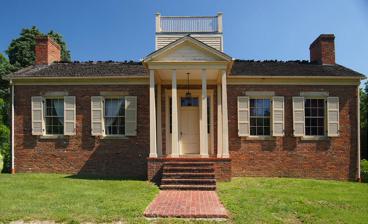
Building: Colonel William Jones House
Country: United States of America
Year built: 1834
Historic house in Indiana, United States United States historic place Col. William Jones House U.S. National Register of Historic Places South facade Show map of Indiana Show map of the United States Location Boone Street, Gentryville, Indiana Coordinates 38°6′50.9″N 87°2′34.7″W / 38.114139°N 87.042972°W / 38.114139; -87.042972 Area 5 acres (2.0 ha) Built 1834 ( 1834 ) Architectural style Federal NRHP reference No. 75000050 Added to NRHP May 12, 1975 Colonel William Jones House , also known as William Jones State Historic Site, is a historic house in Gentryville and the Lincoln State Park in Jackson Township, Spencer County, Indiana .  It was listed on the National Register of Historic Places on May 12, 1975. William Jones (1803–1864) was a farmer, merchant, soldier, and politician. He lived, farmed and operated a store in the Little Pigeon Creek Community , living in an area that is currently in the town of Gentryville, Indiana . Abraham Lincoln, who lived nearby, worked in the store. During the Civil War , Jones served as a lieutenant colonel and died during the Battle of Atlanta on July 22, 1864, and was made colonel as of that date. Biography Colonel William Jones, American Civil War (1803–1864) William Jones, the son of Peter and Sarah Keller Jones, was born on January 5, 1803, in Vincennes, Indiana . William Jones was exposed to important people and events in his childhood and received a good education. He apprenticed for a wholesale dry goods firm in Louisville, Kentucky . He married Fanny Payne and had two young children that died in their childhood. He left Kentucky and opened a successful store in Jonesboro, Spencer County, Indiana in 1827 and lived in a nearby log cabin. In 1830, he married Rachel Oskins and they had five sons. Jones sold and bartered merchandise and shipped farmer's grain, tobacco, hides, pork, venison, and beef to New Orleans on flatboats. He also became a postmaster. Jones employed Abraham Lincoln , who lived a few miles from Jones in the Little Pigeon Creek Community , to butcher and process meat and unpack boxes in 1829. Lincoln read all of Jones' books and Jones remarked that "Lincoln would make a great man one of these days." Jones was elected in 1838 to the Indiana General Assembly , where he supported internal improvements and economic development and served until 1841. Jones was a supporter of Whig Henry Clay and was "incapacitated" for several days when Clay lost the presidential election. Lincoln, who was then an Illinois elector became a Whig, had heard Jones political views and campaigned. Lincoln made speeches for Clay in 1844 and stayed at the Jones House at that time. Jones and Lincoln both became Republicans when the Whig party was terminated. In the 1850s, Jones moved to Gentryville, Indiana and opened another store. Jones was a Union colonel of the 53rd Regiment of Indiana Volunteers (transferred from the 62nd Indiana Infantry Regiment in 1862) during the Civil War . He received battle honors for his service at Meridian Expedition , Siege of Corinth , and Battle of Atlanta , where he died on July 22, 1864. Jones was wounded in his head and both thighs. His remains were buried at the Marietta National Cemetery in Georgia. Jones House Jones built the Colonel William Jones House across the street from his cabin around 1834 when his business endeavors made him wealthy. The one-story, five room, brick house is a Federal style house with Classical Revival features, including a Greek columned front porch and pediment added about 1887. It has a captain's walk on the roof and a small loft. Lincoln's father, Thomas Lincoln , is said to have built the corner cupboard in the kitchen. It sits on one of the area's highest points. The Lincoln State Park Improvement Plan of 2005 states that "[t]he Jones Home is an example of the increased affluence and changing economy during this period. The Jones Home represents those successful entrepreneurs who stayed in Southern Indiana instead of moving further west. Jones moved one half mile east to Gentryville in the early 1850s and the house then went through several owners.In 1887 the house was bought by George and Arietta Bullock and remained in the Bullock family until 1976 when it was purchased by Gayle and Bill Cook who restored the house. It was placed on the National Register of Historic Places in 1975. The house and 100 acres were transferred in 1990 to the Indiana Department of Natural Resources (IDNR). Jonesboro About a dozen cabins were built near Jones' house and store and by 1831 the area became known as Jonesboro (not to be confused with the current Jonesboro in Grant County, Indiana ). In addition to Jones' house and store and the other dwellings along Corydon Road, the settlement had a school, physician's office, and blacksmith. Jonesboro "was forgotten" after Jones moved his store and post office to Gentryville. Notes